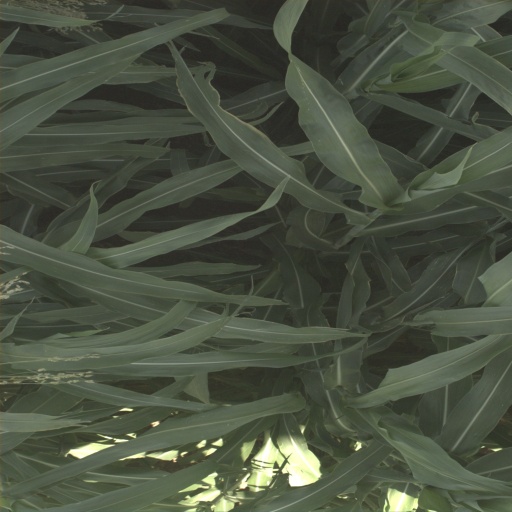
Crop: sorghum